*Dyēus

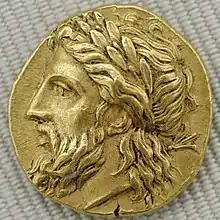
Laurel-wreathed head of Zeus, c 360–340 BC.

Cognates deriving either from the stem "*dyeu-" ("daylight, bright sky"), the epithet "*Dyēus Phter" ("Father Sky"), the vṛddhi-derivative "*deiwós" ("celestial", a "god"), the derivative "*diwyós" ("divine"), or the back-formation (a "day") are among the most widely attested in Indo-European languages.